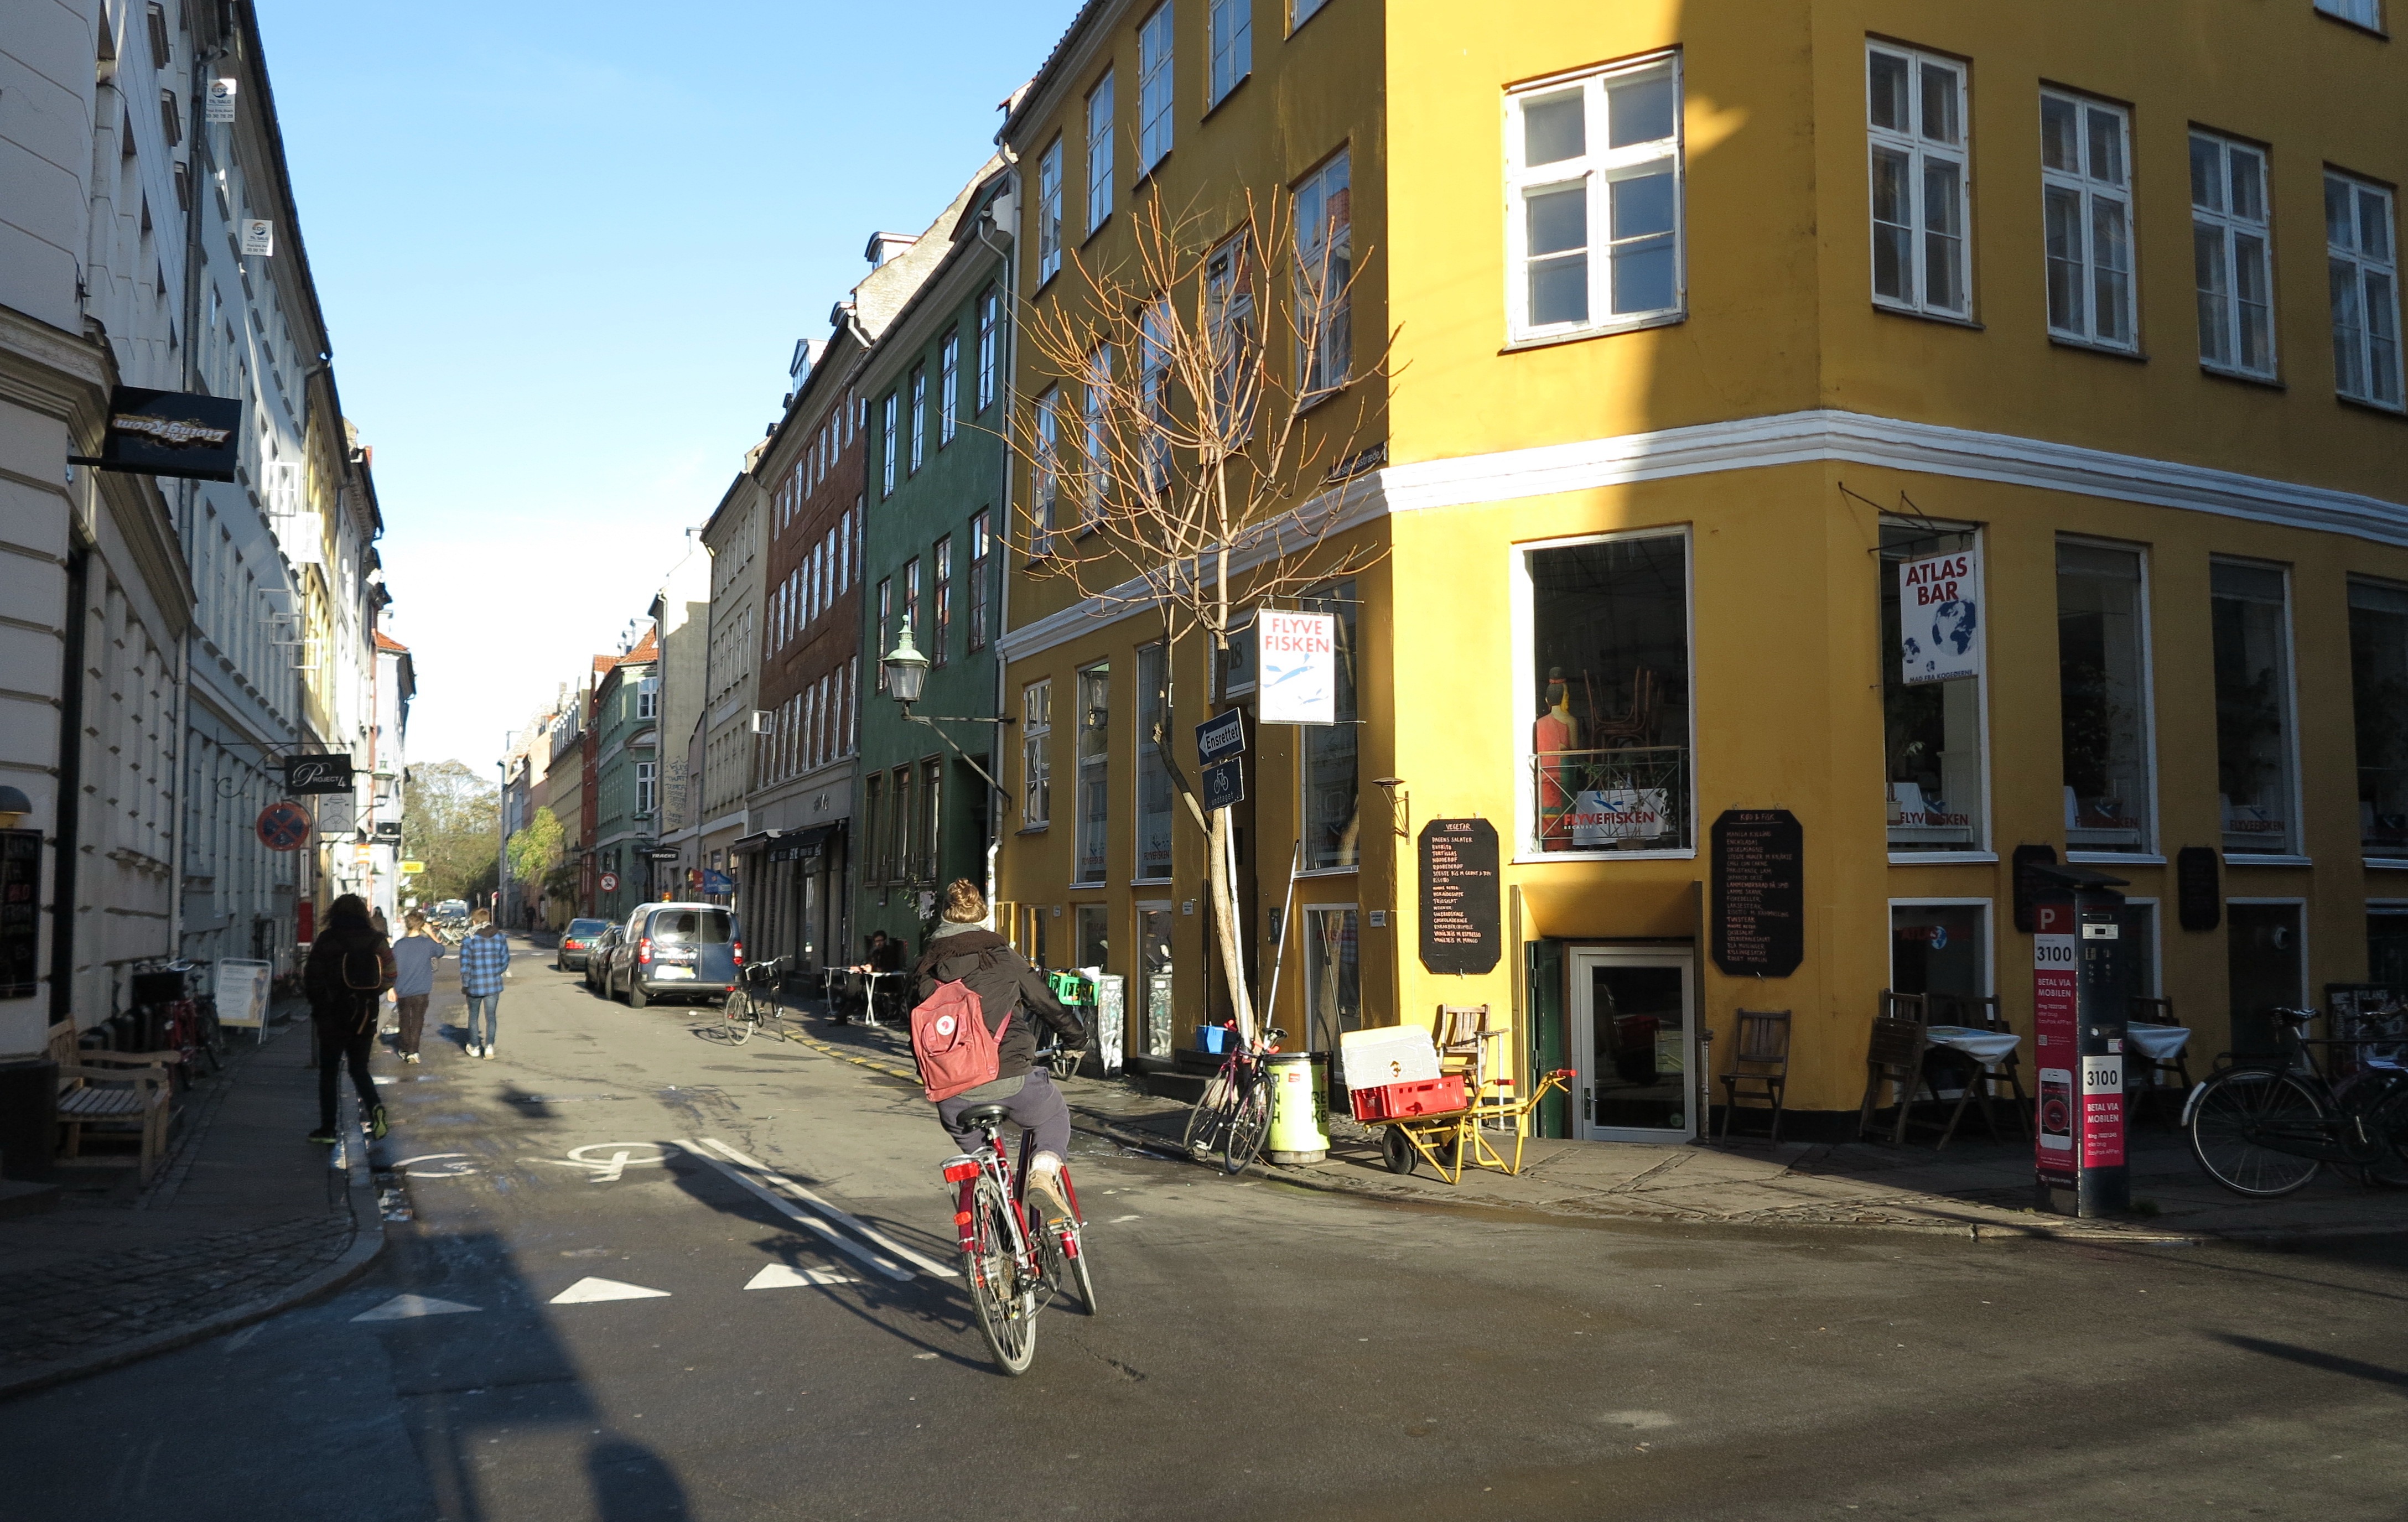
pedestrian, road, street, house, town, city, downtown, cyclist, autumn, facade, lane, cycle, infrastructure, copenhagen, neighbourhood, big city, urban area, residential area, human settlement